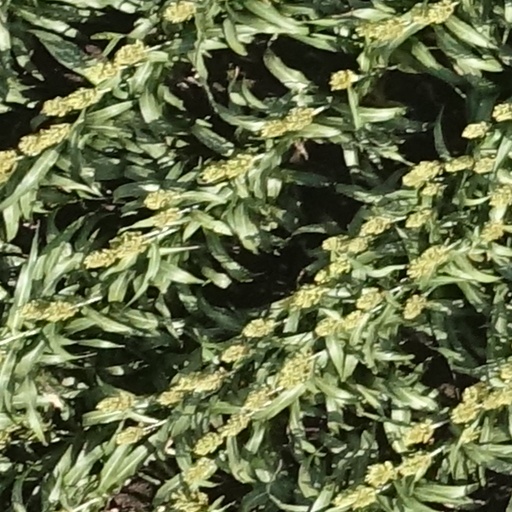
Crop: sorghum